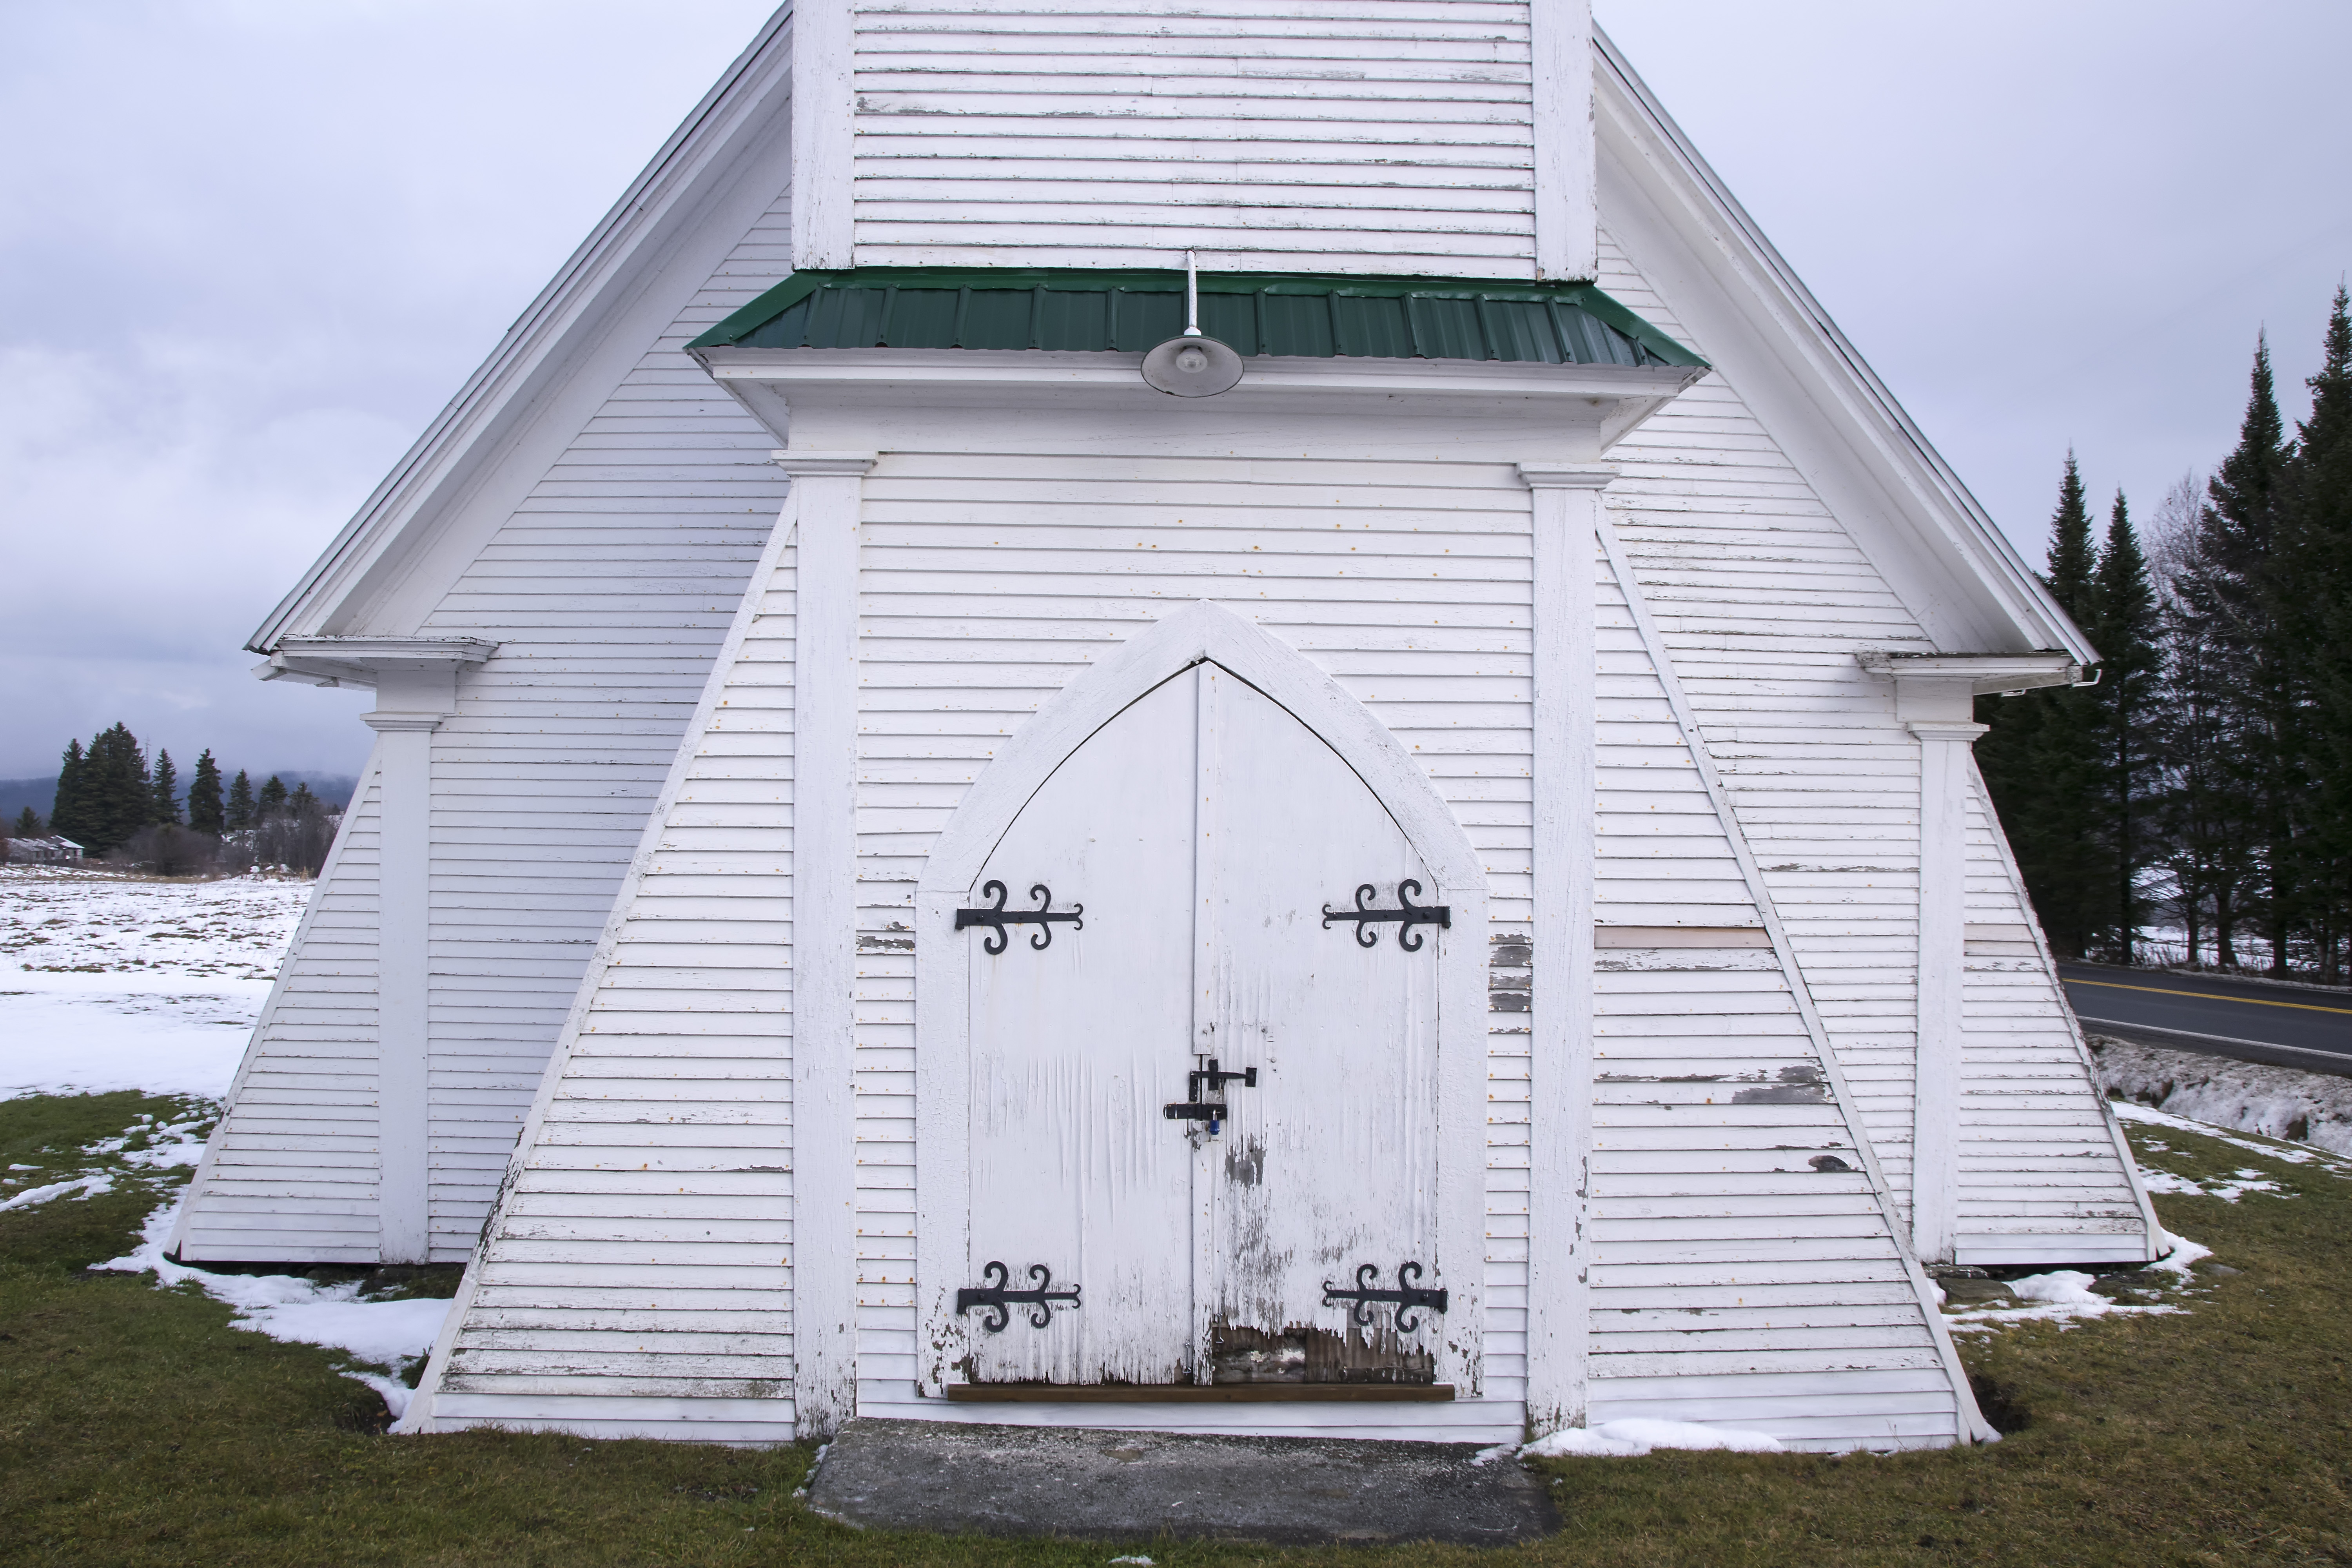
nature, architecture, house, roof, building, home, shed, cottage, facade, church, chapel, place of worship, canada, quebec, sherbrooke, siding, outdoor structure